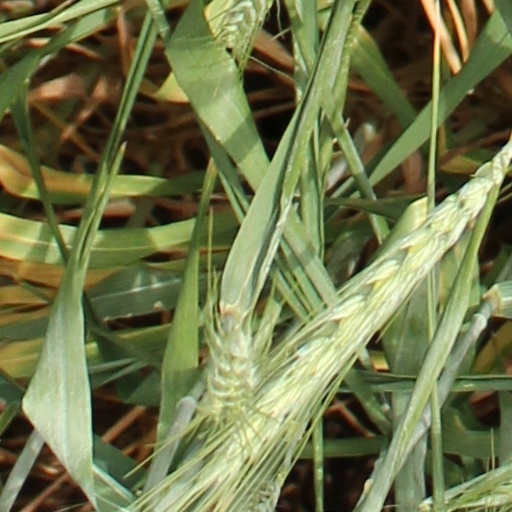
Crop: wheat